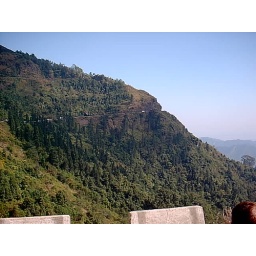
The white dot in the distance is the coach bearing our luggage!